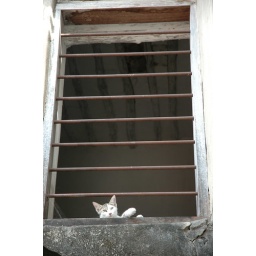
cat in Zanzibar window